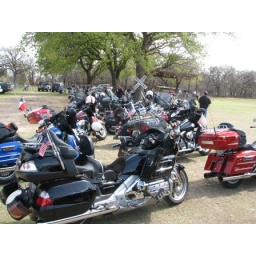
the bikes kept arriving and all parked near the tree with the RR sign